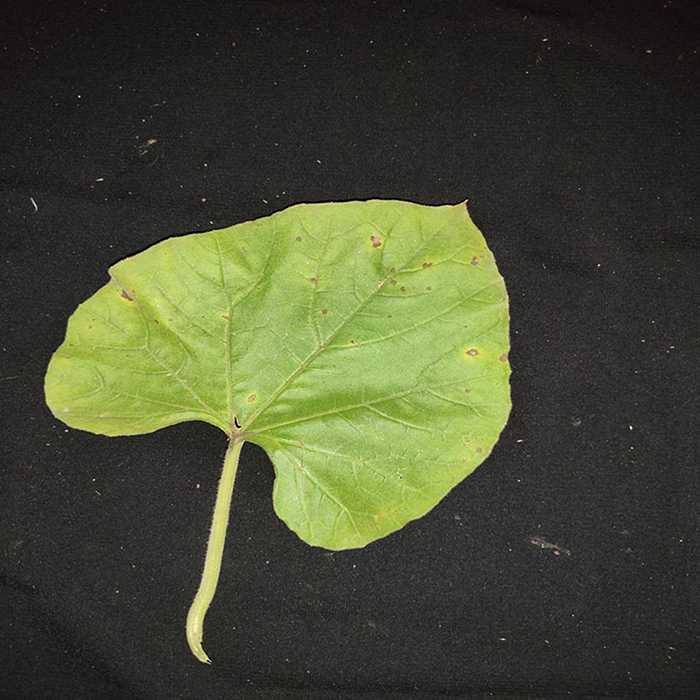
Plant: Bottle gourd
Label: Anthracnose